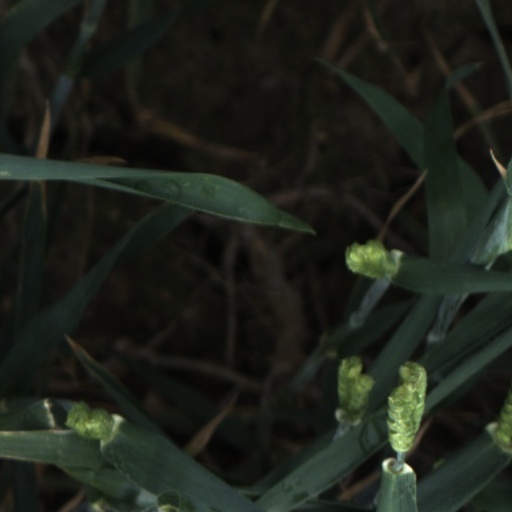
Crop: wheat